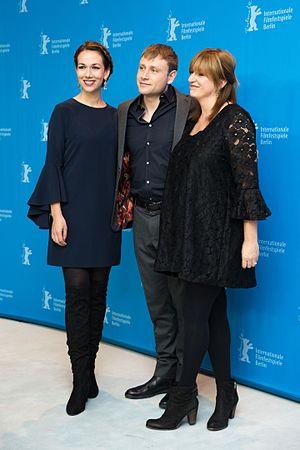
Berlin Syndrome est un film dramatique australien réalisé par Cate Shortland et sorti en 2017. Le scénario, tiré du roman du même nom de Melanie Joosten, est écrit par Shaun Grant.